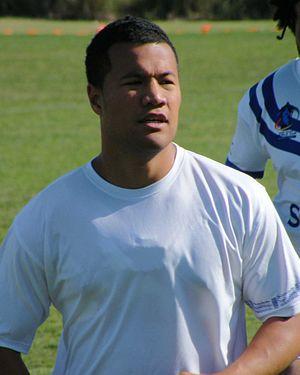
Joseph Paulo, né le 2 janvier 1988 à Auckland en Nouvelle-Zélande, est un joueur de rugby à XIII néo-zélandais d'origine samoan-américain évoluant au poste de troisième ligne, de deuxième ligne ou de demi d'ouverture. Il fait ses débuts en National Rugby League en 2008 sous les couleurs des Penrith Panthers avant de rejoindre les Parramatta Eels en 2011. Il prend part également à deux éditions de la Coupe du monde, tout d'abord en 2008 avec les Samoa puis en 2013 avec les États-Unis.